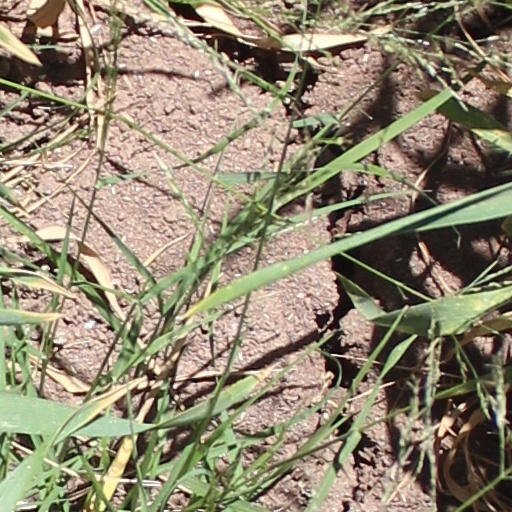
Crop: wheat